Sean J. McLaughlin

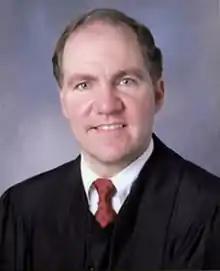

Sean Joseph McLaughlin (born January 4, 1955) is a former United States district judge of the United States District Court for the Western District of Pennsylvania.